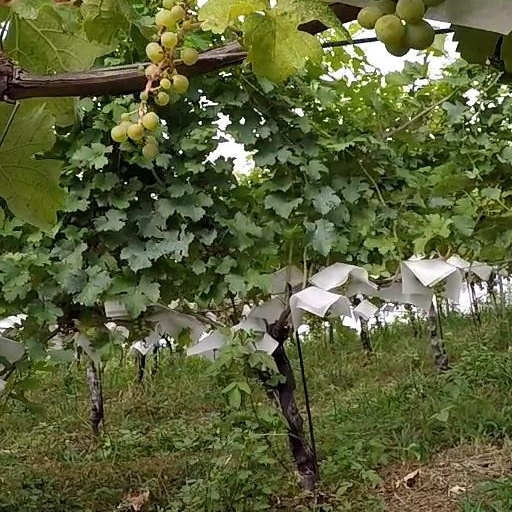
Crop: grape